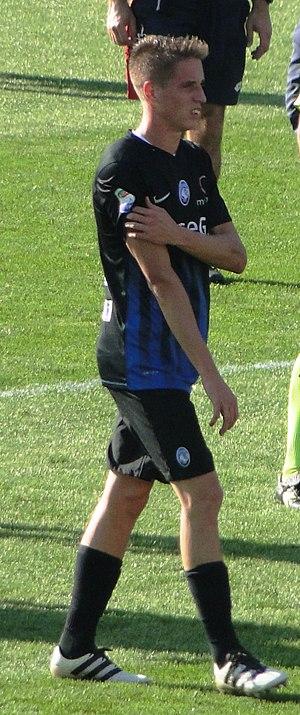
Andrea Conti, né le 2 mars 1994 à Lecco, est un footballeur international italien évoluant au poste d'arrière droit à l'AC Milan.